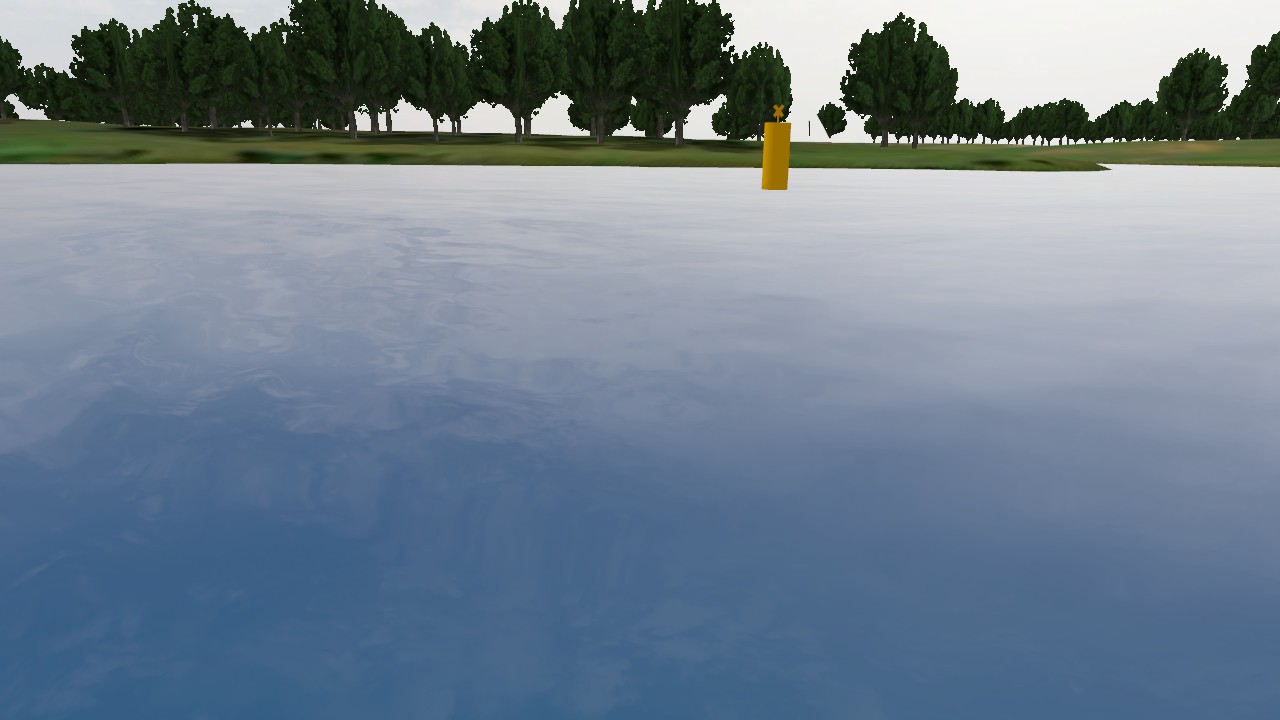
Label: special_mark
Descriptions: yellow X-shaped mark on the buoy top mark ||| uniform yellow surface without any stripes ||| looks like an X in 2D image ||| buoy body painted entirely yellow